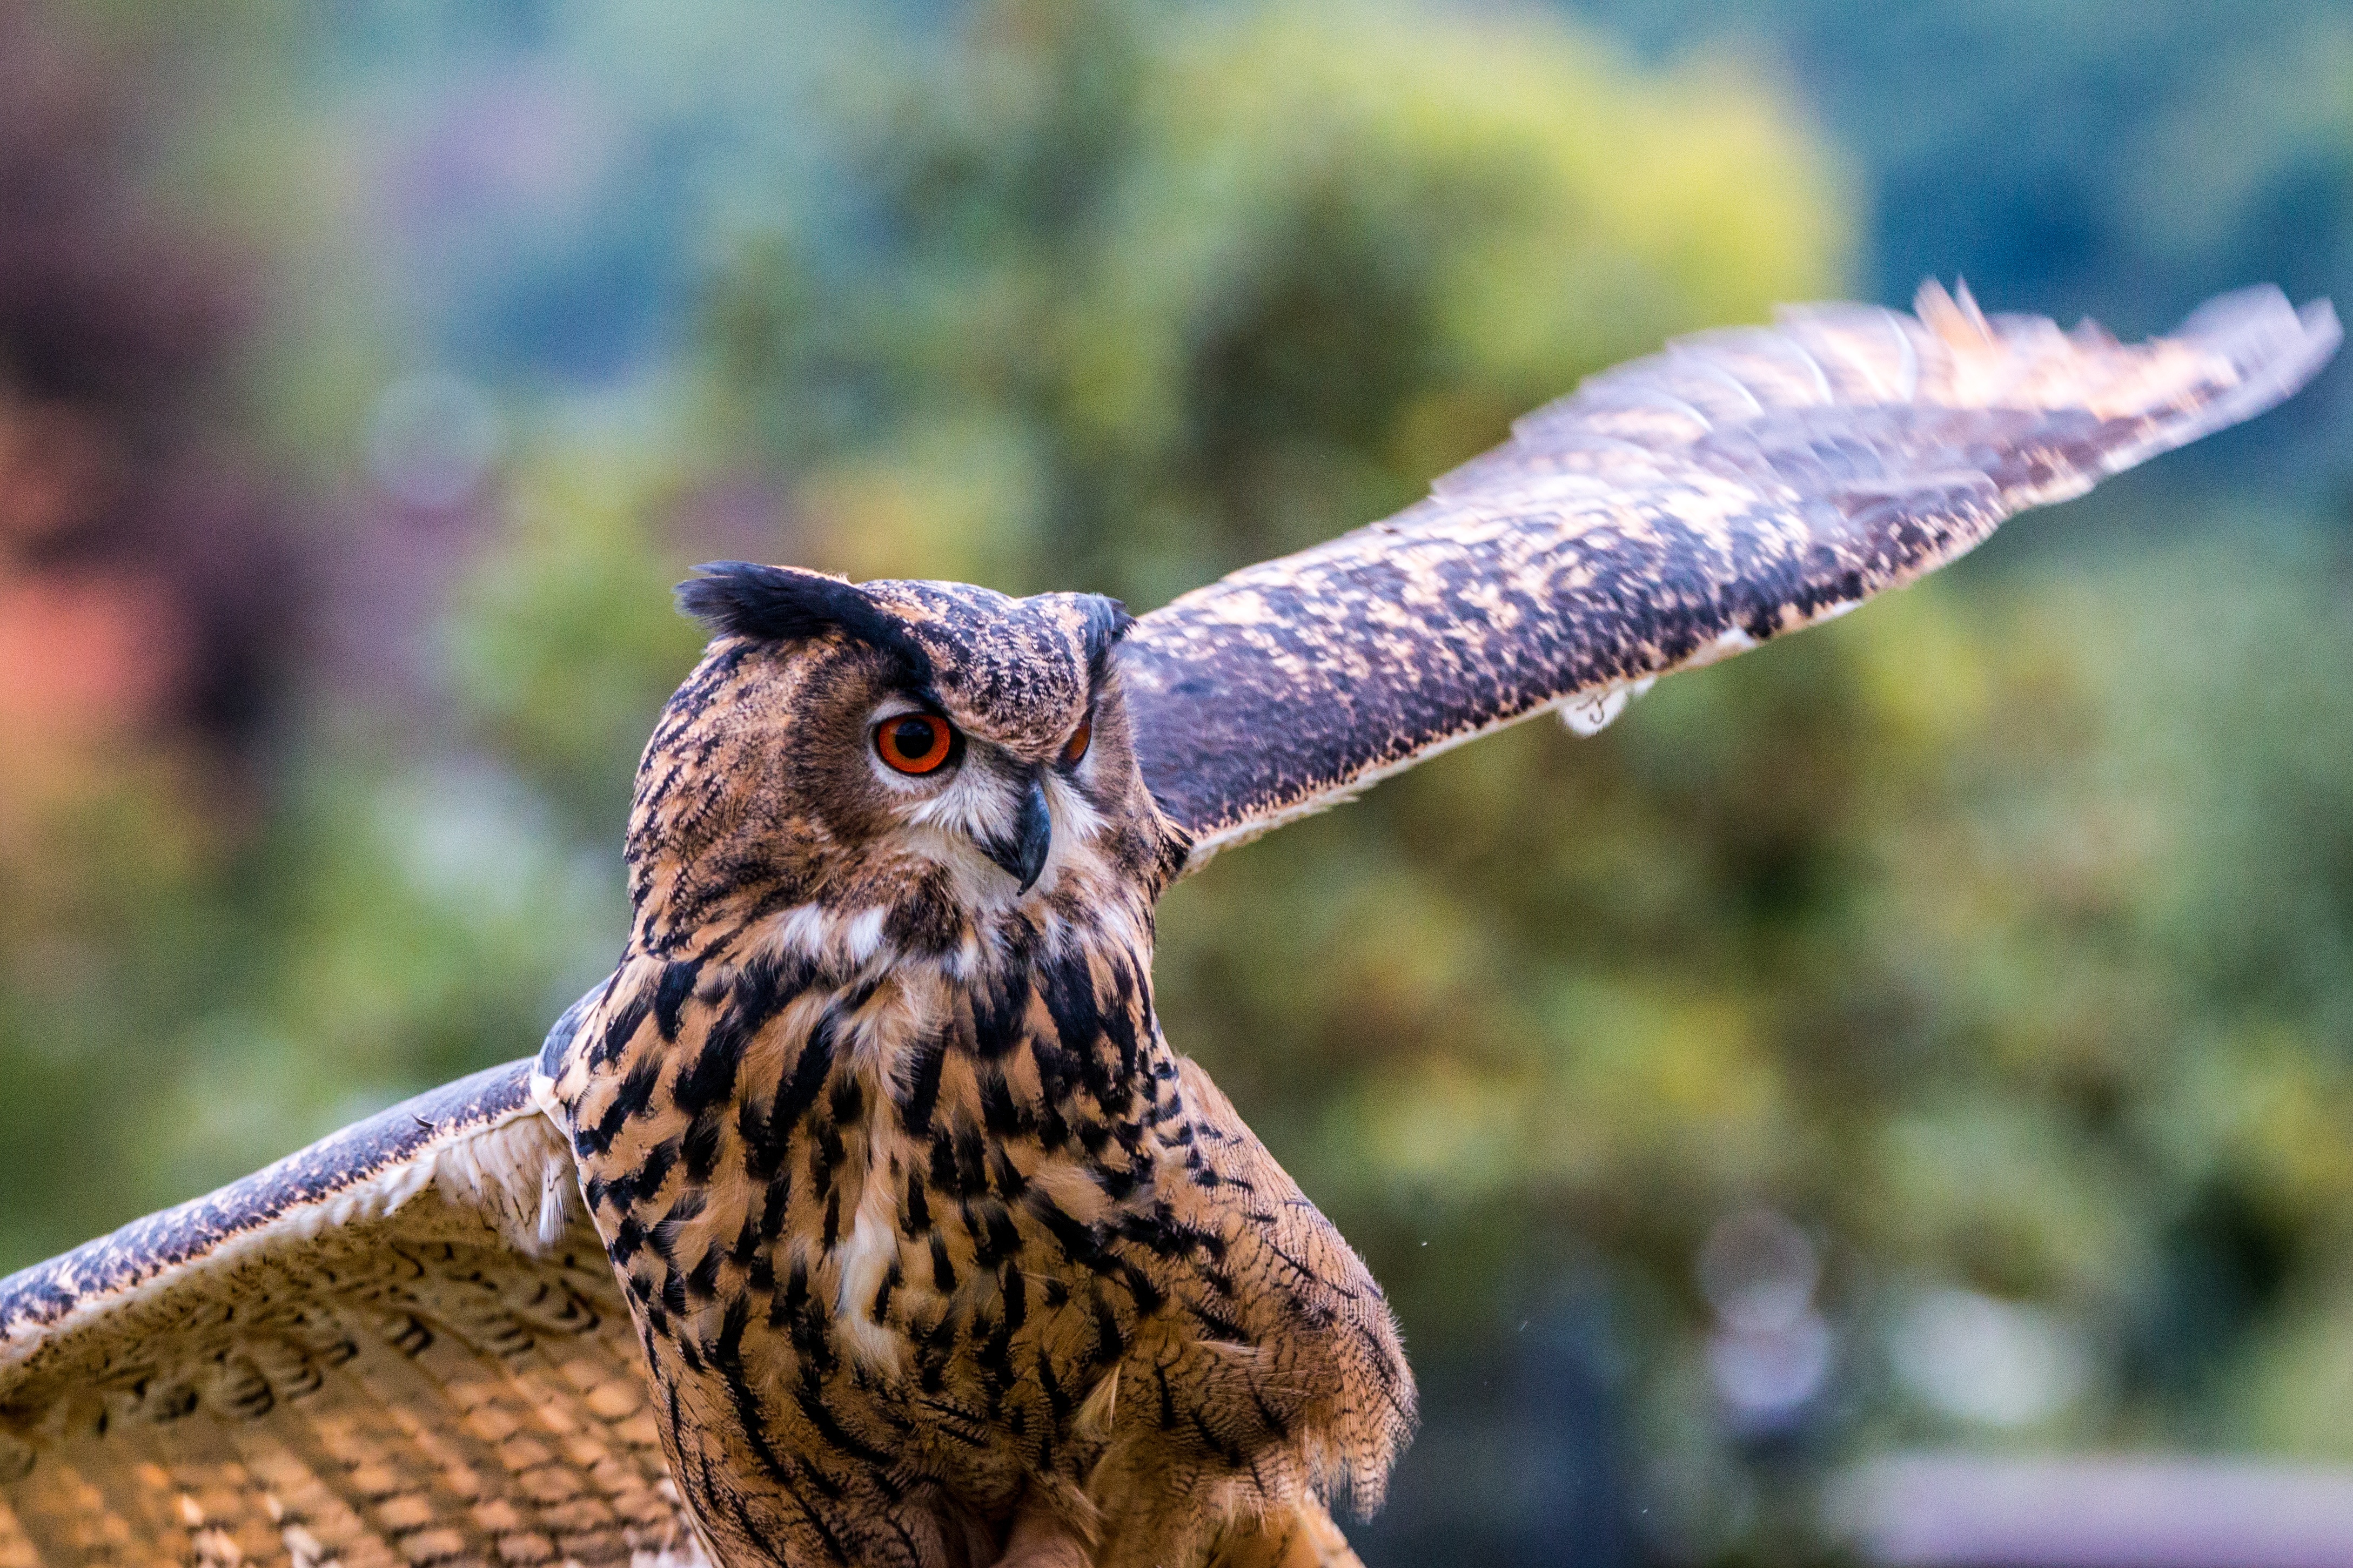
nature, bird, wing, fly, wildlife, beak, owl, feather, fauna, raptor, swing, bird of prey, close up, birds, vertebrate, wild bird, falcon, eagle owl, bubo bubo